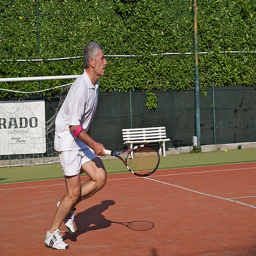
A man playing tennis on a sunny day.
A middle aged man is playing a tennis match.
A man playing tennis on a tennis court
A man in a defensive stance with a tennis racquet.
An older man holding a tennis racket on a tennis court.